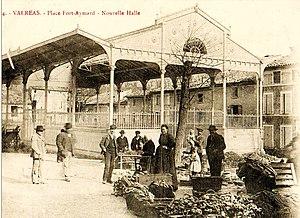
Nouvelles halles de Valréas construites en 1854
Le marché de Valréas se tient deux fois par semaine dans la capitale de l'enclave des papes, chaque mercredi matin depuis le milieu du XVIᵉ siècle et chaque samedi matin depuis le milieu du XVIIᵉ siècle. À ses deux marchés historiques de Valréas, s'est adjoint, de novembre à mars, un marché aux truffes depuis le début du XXᵉ siècle, c'est le troisième plus important du département de Vaucluse.